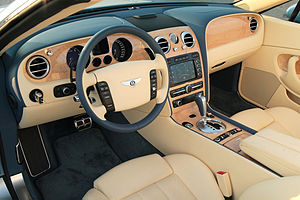
Instrumentbræt
Instrumentbrættet i en Bentley Continental GTC
Et instrumentbræt er et panel med målere og betjeningselementer monteret i et køretøj. Også i biler, hvor instrumenterne ikke længere er monteret på et bræt, taler man også om et instrumentbræt.